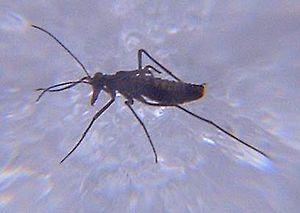
Boreus hyemalis, la « puce des neiges », est une espèce d'insectes de l'ordre des mécoptères, de la famille des Boreidae. L'appellation « puce des neiges » est aussi associée à d'autres espèces d'arthropodes, des collemboles comme Hypogastrura harveyi et Hypogastrura nivicola.